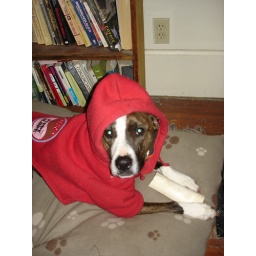
Baby girl doesn't dig the cold weather, but soon she'll be basking in the sun and chasing the chickens again!